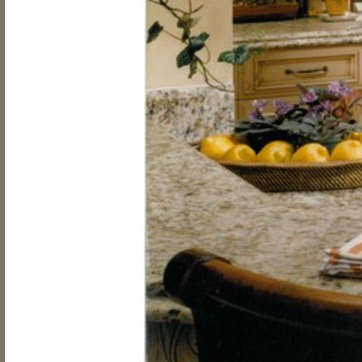
Material: polishedstone